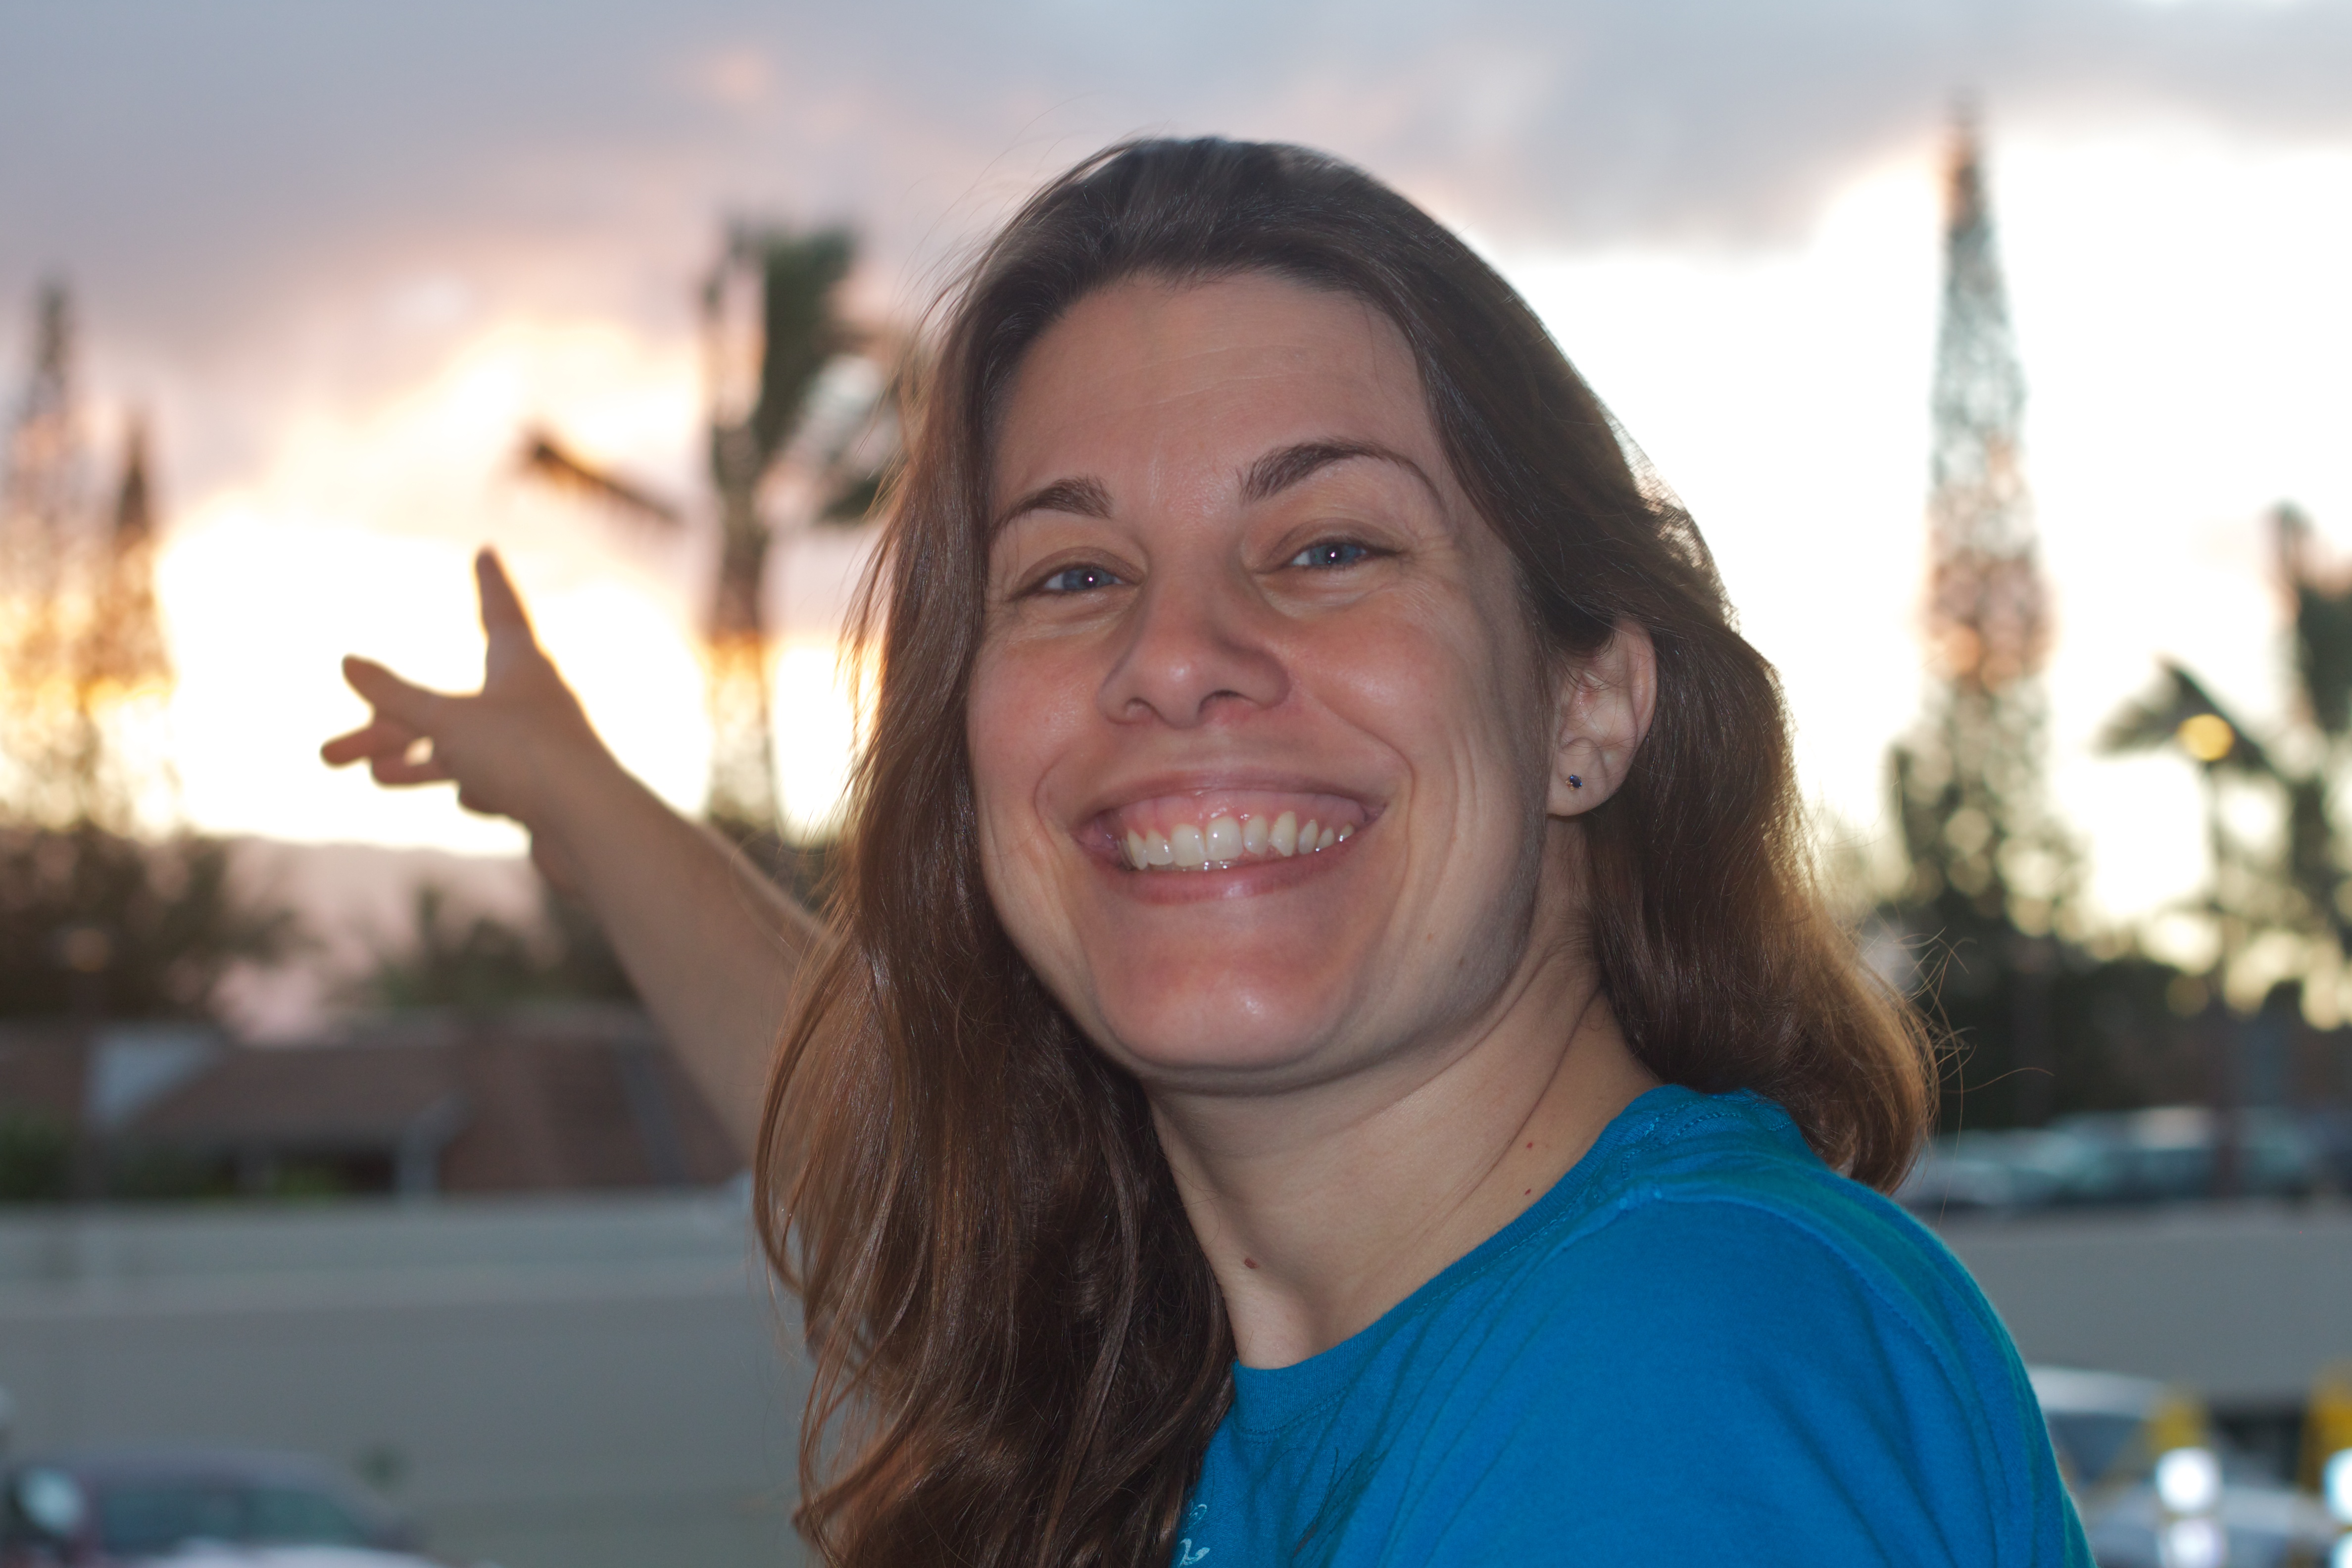
person, people, youth, facial expression, smile, family, fun, hawaiikauai, emotion